Battle of Port Gibson

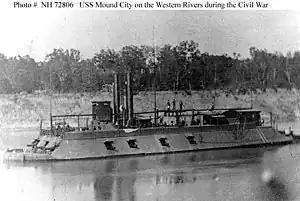
Ironclad USS "Mound City"

Grant ordered Porter and McClernand to force a crossing at Grand Gulf, Mississippi. On the morning of April 29, McClernand put his troops aboard transports at Hard Times Plantation and waited for Porter's gunboats to reduce the Confederate strongpoint. Five hours later, the Battle of Grand Gulf ended in a Confederate victory when Porter's vessels withdrew after losing 19 killed and 56 wounded. McClernand unloaded his soldiers and marched them south to De Shroon's plantation. That night, Porter's gunboats and the transports ran the Grand Gulf batteries and joined McClernand's men at De Shroon's.